Eric Easton

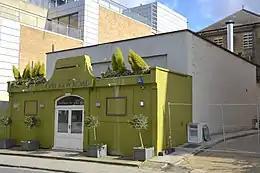
The back room of the Station Hotel, Richmond, as seen in 2014; the original home of the Crawdaddy Club where Easton first saw the Rolling Stones

Easton later described his business partner Oldham as having "something of the Hayley Mills" about him, complained about his telephone usage and demanded he itemise his calls. Oldham—always dapper compared to the strictly suit-and-tie wearing Easton—described their partnership as Machiavellian and as a combination of energy and experience. Bill Wyman agrees that Easton treated them in a business-like fashion when they first met, and Keith Richards later recalled how "if you opened any "Melody Maker" or "NME" at the time, you'd see an ad for Eric Easton Management Agency etc.". He described how, as he saw it, Easton